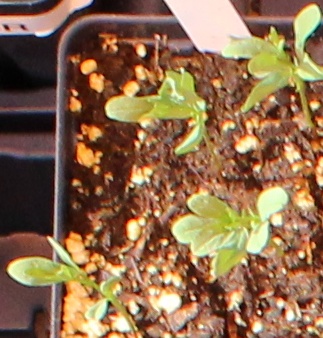
Label: Lentil